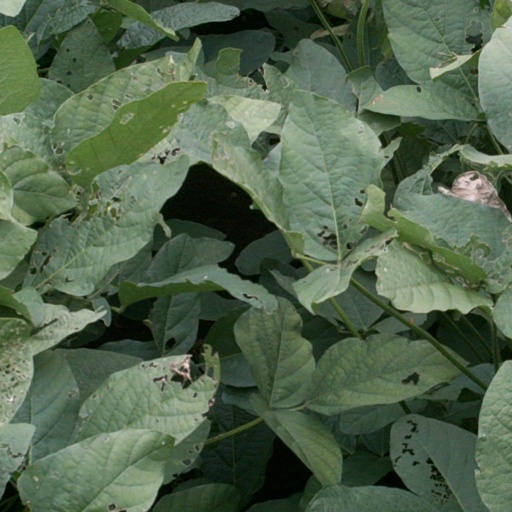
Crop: soybean